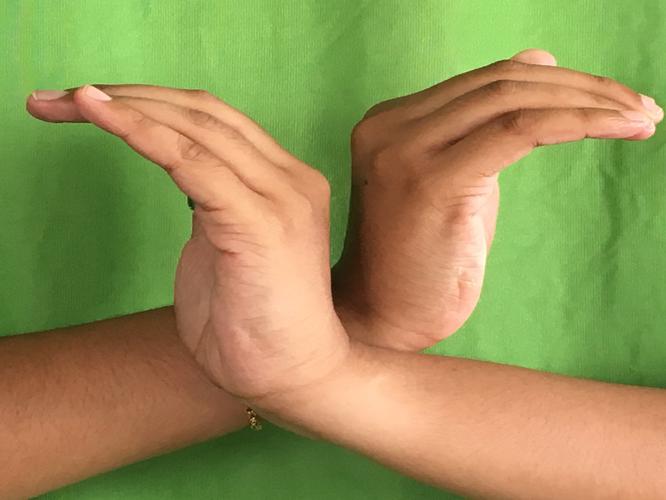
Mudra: Nagabandha
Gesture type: double_hand